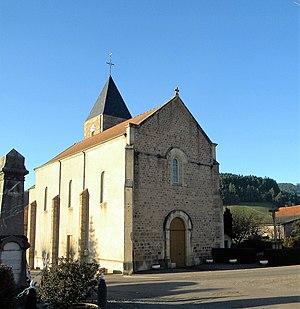
L'église
Anglure-sous-Dun est une commune française située dans le département de Saône-et-Loire en région Bourgogne-Franche-Comté.